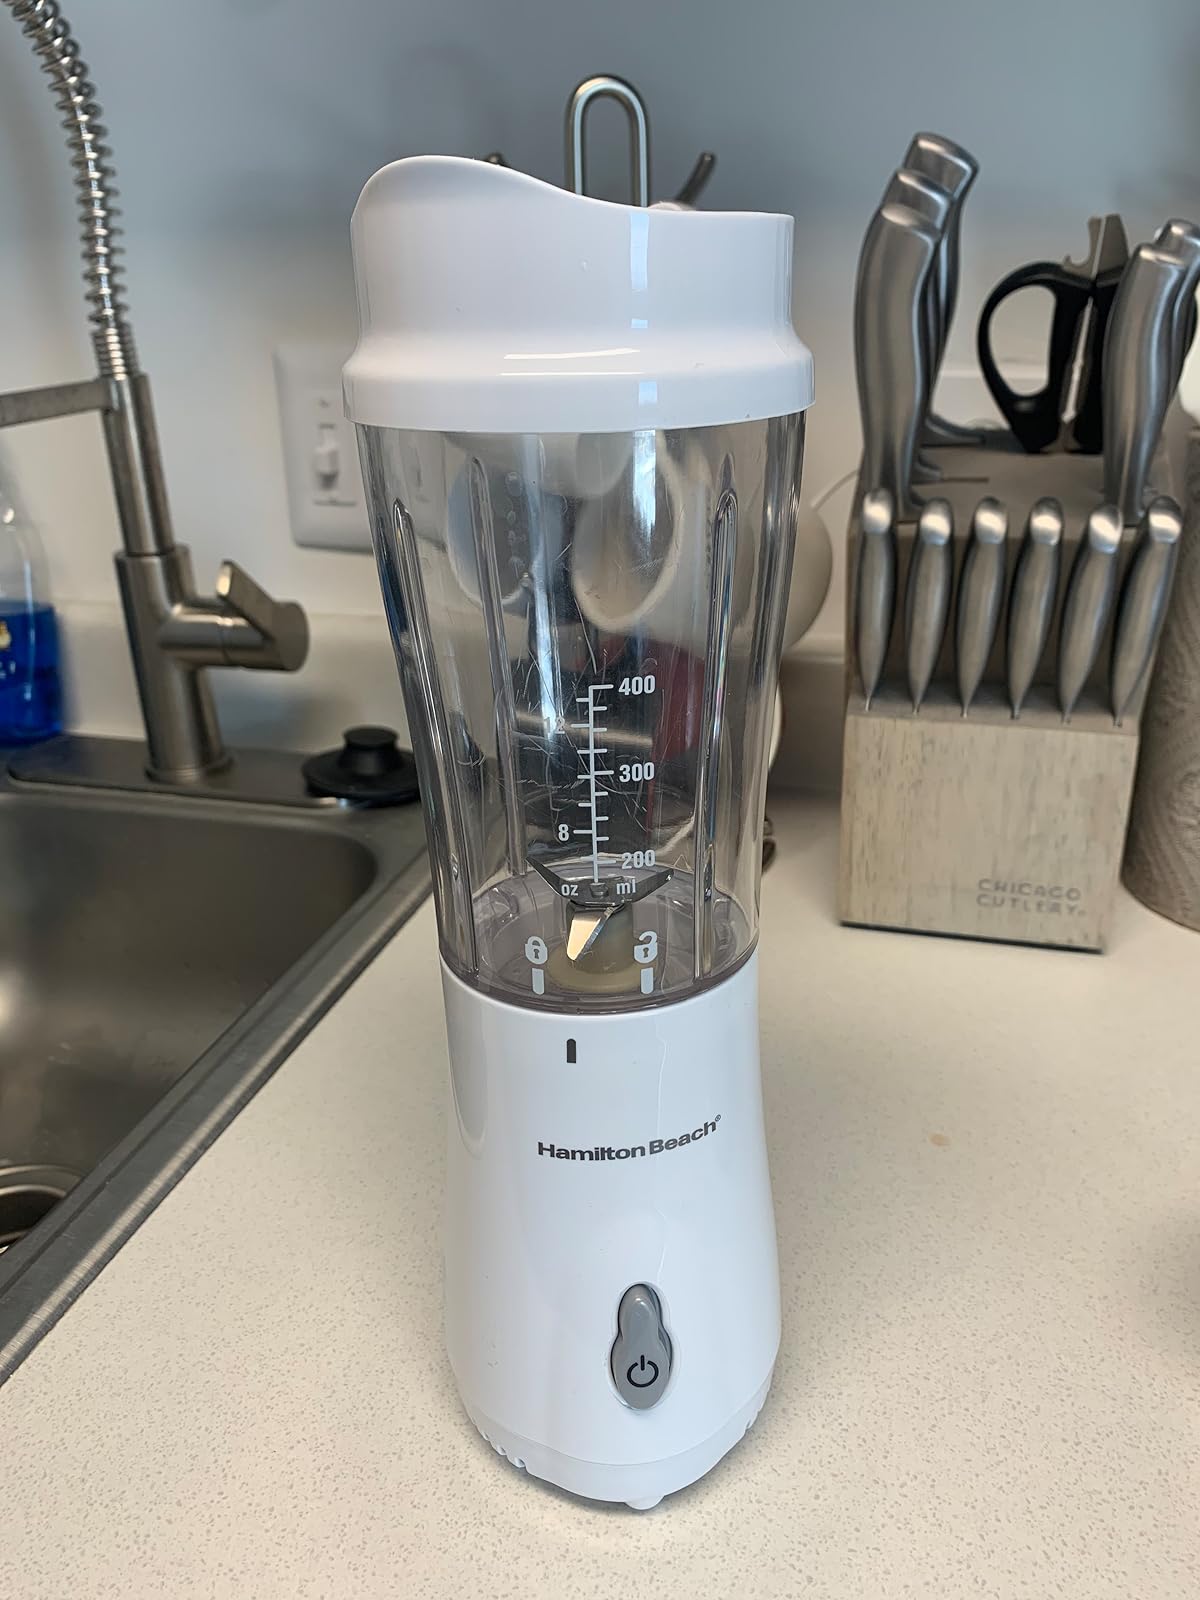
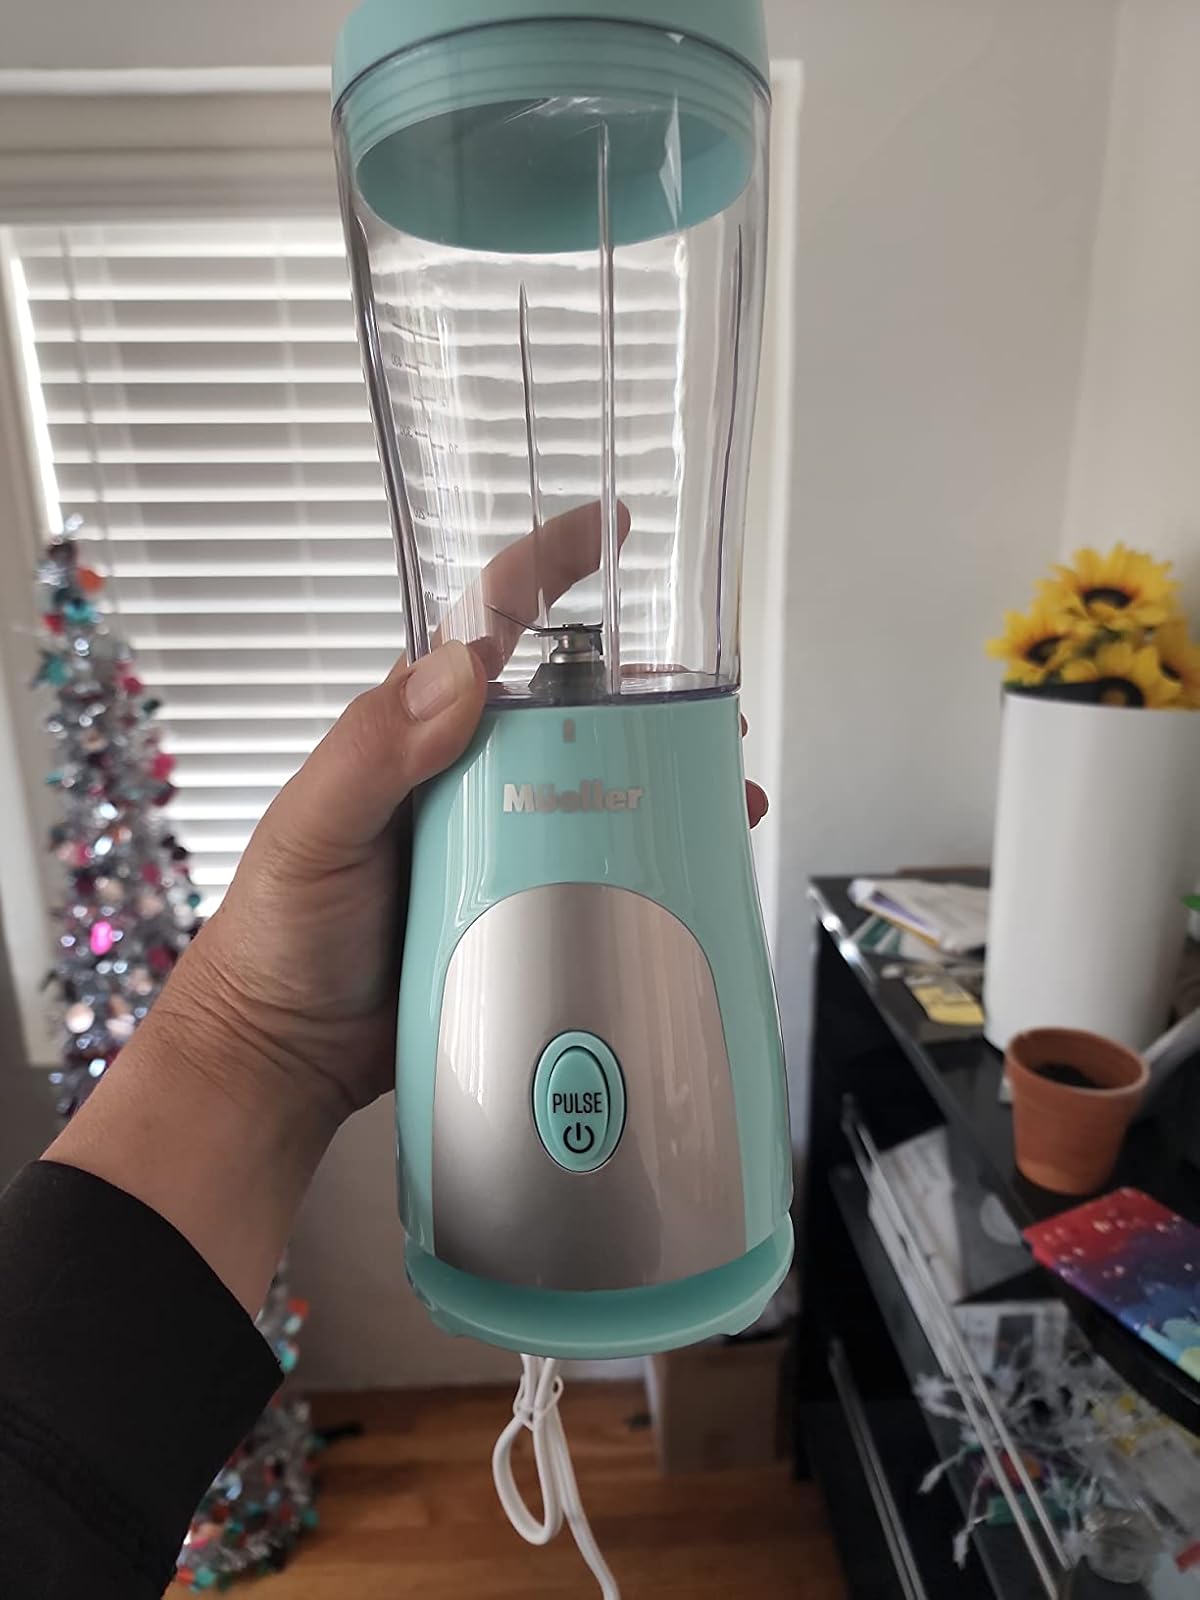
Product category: items_blender
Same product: no